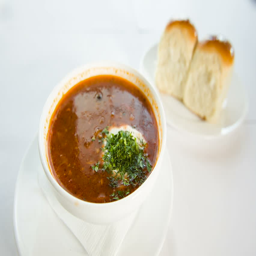
soup with with sour cream and a bun